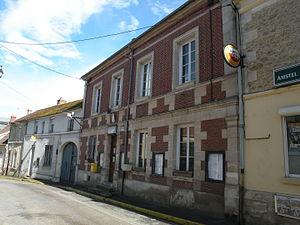
mairie de Villers-Saint-Sépulcre
Villers-Saint-Sépulcre est une commune française située dans le département de l'Oise, en région Hauts-de-France.